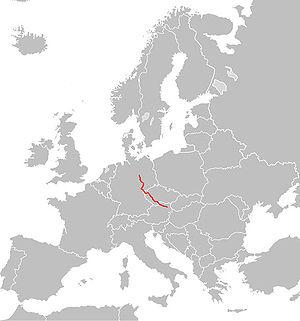
La route européenne 49 est une route reliant Magdeburg à Vienne.